Der Spiegel

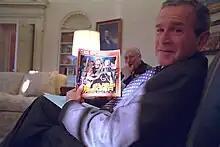
U.S. President George W. Bush holding a copy of "Der Spiegel", March 2002

In 2010 was employing the equivalent of 80 full-time fact checkers, which the "Columbia Journalism Review" called "most likely the world's largest fact checking operation". The same year it was the third best-selling general interest magazine in Europe with a circulation of 1,016,373 copies.